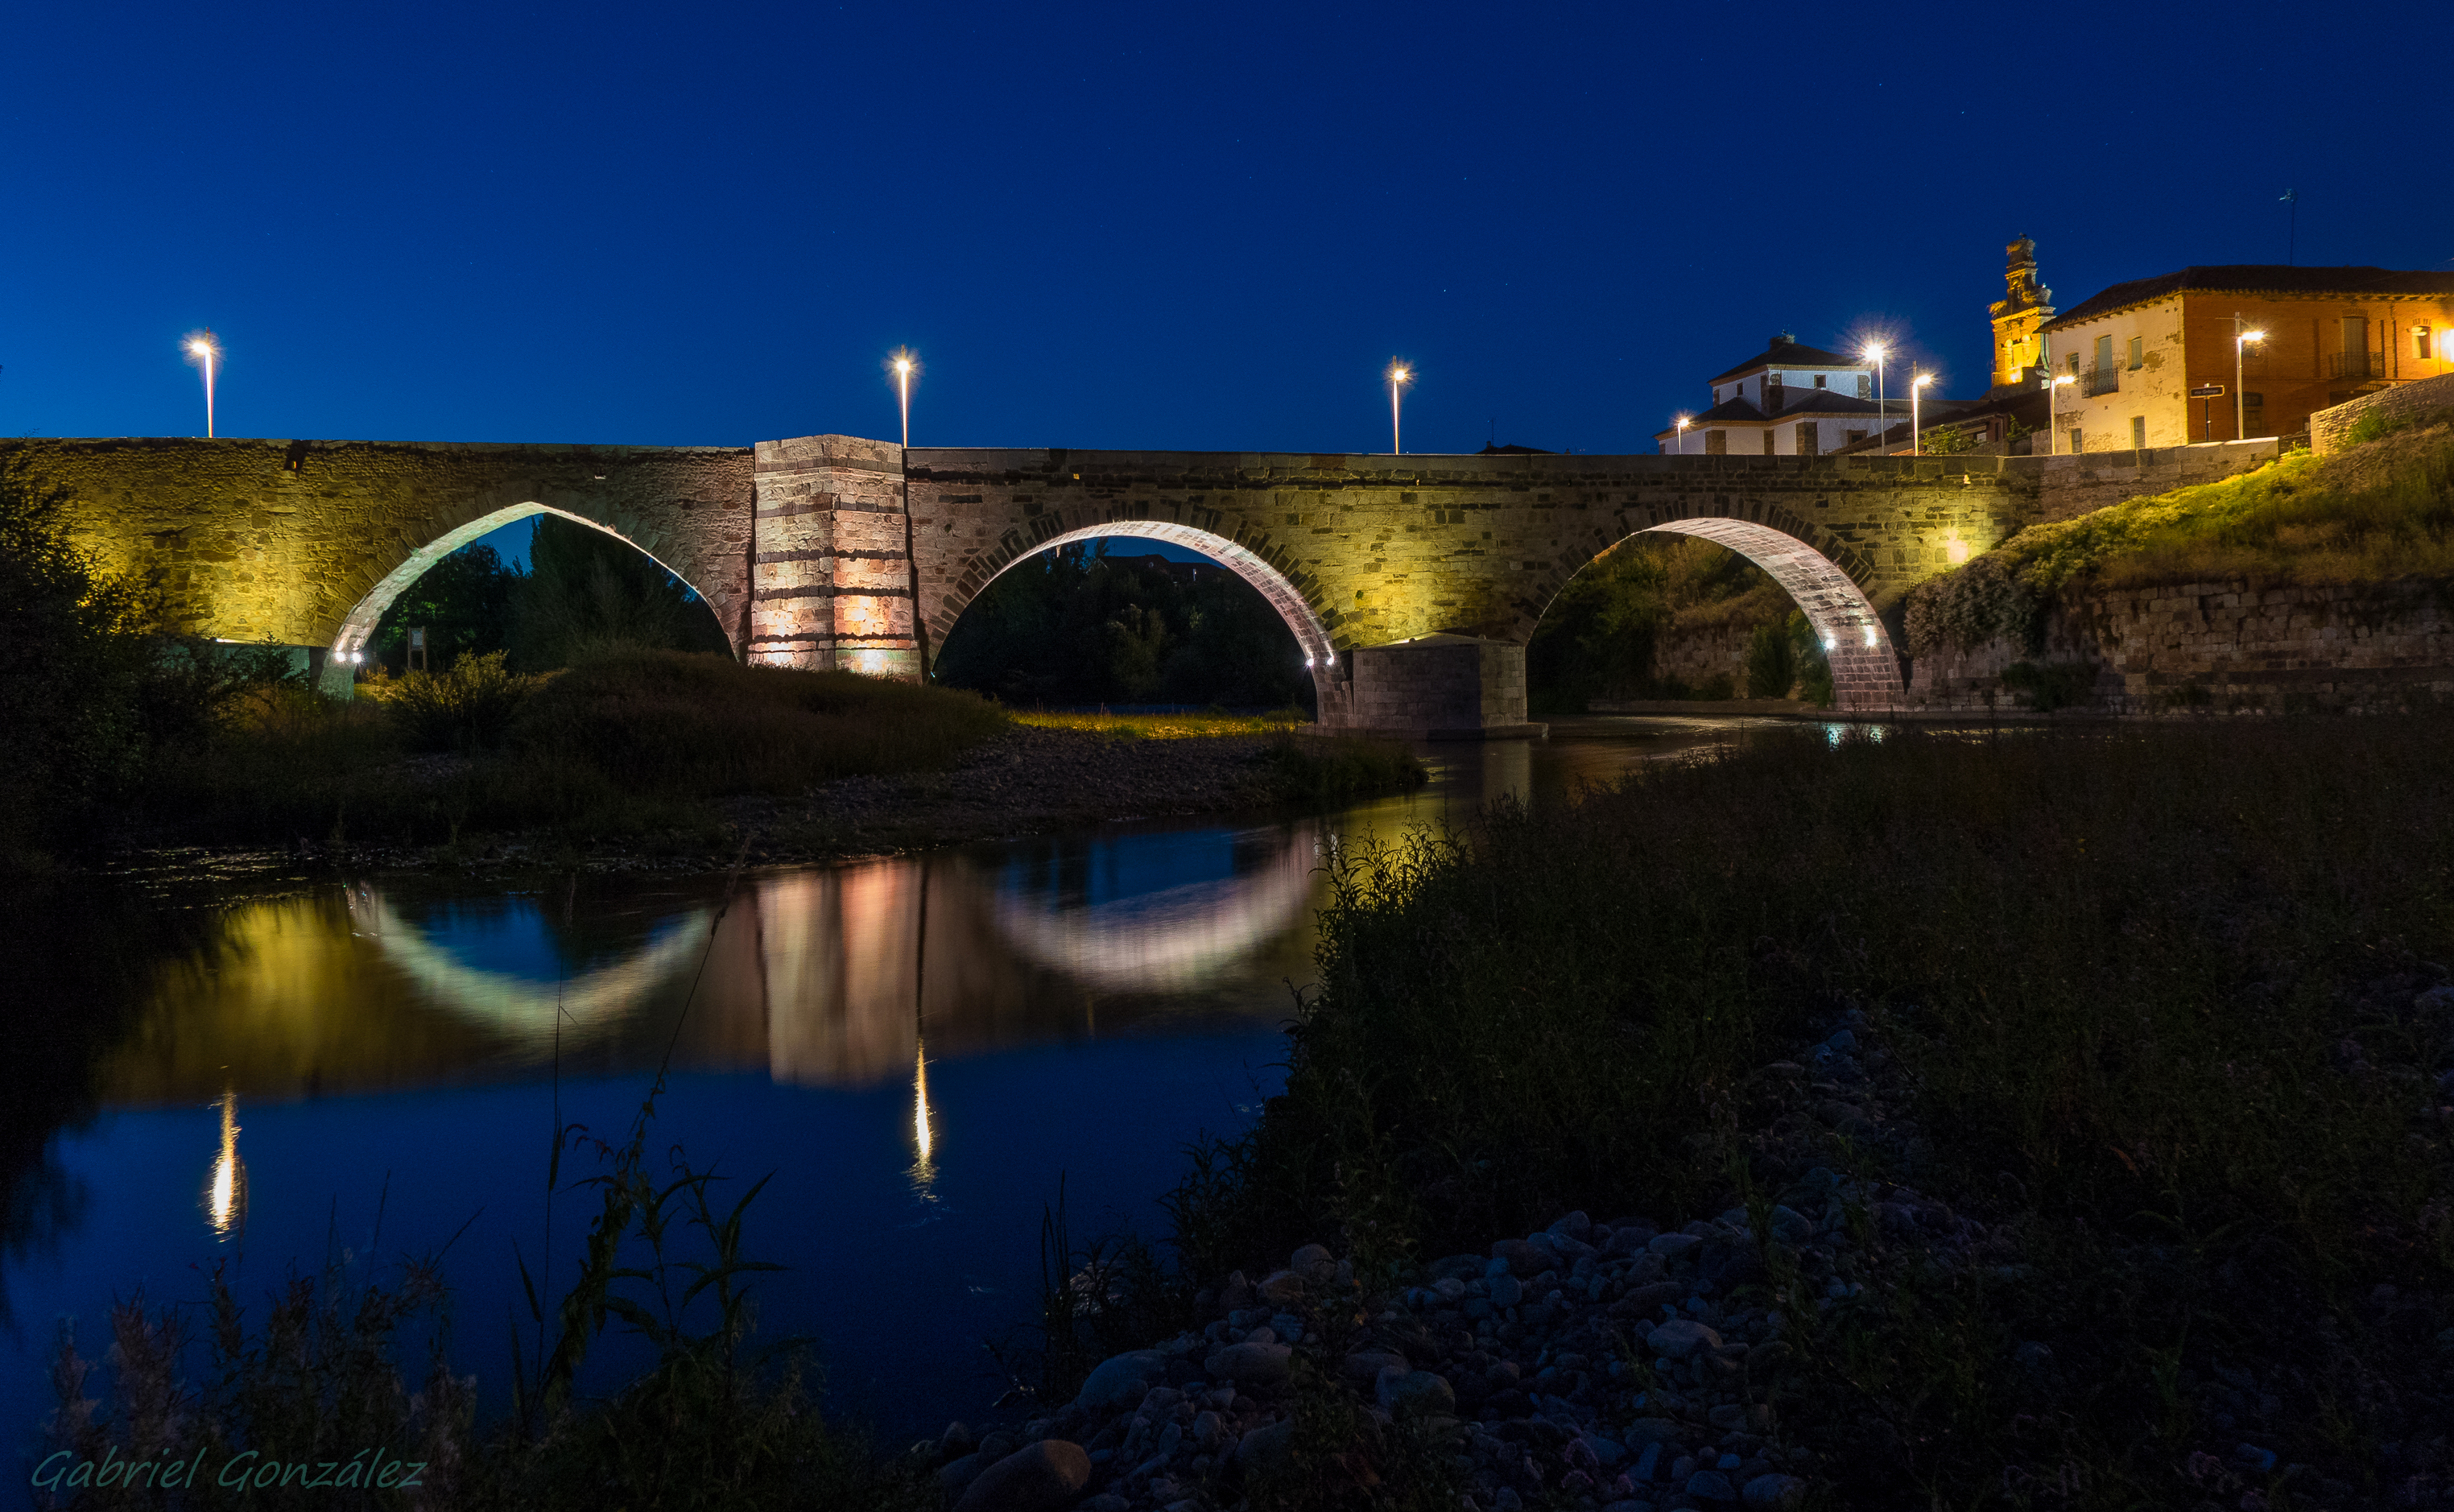
landscape, water, light, sky, bridge, night, sunlight, morning, dawn, river, cityscape, dusk, evening, reflection, landmark, spain, espaa, leon, paisajes, ggl1, gaby1, xovesphoto, nocturnas, sonyrx10, rx10, gphoto, gabrielcorua, xelodegalicia, hospitaldeorbigo